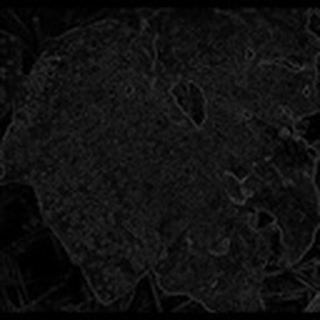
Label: cotton_powdery_mildew